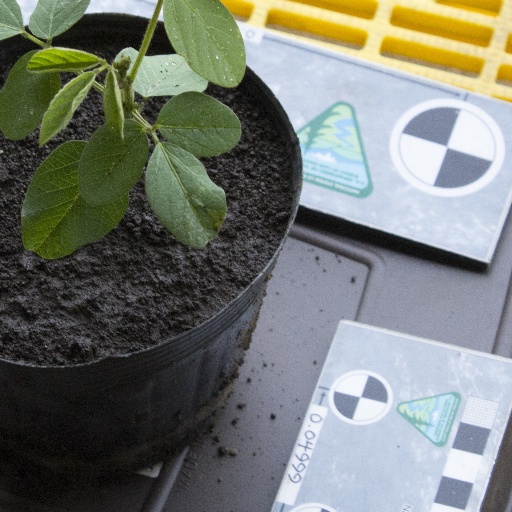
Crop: soybean